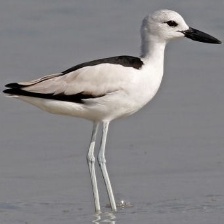
Species: CRAB PLOVER
Scientific name: DROMAS ARDEOLA